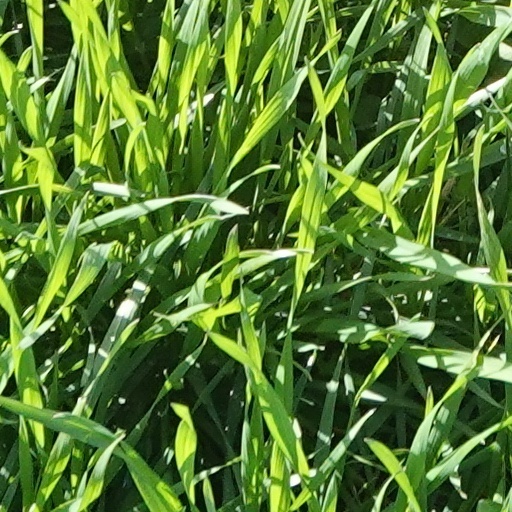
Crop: wheat